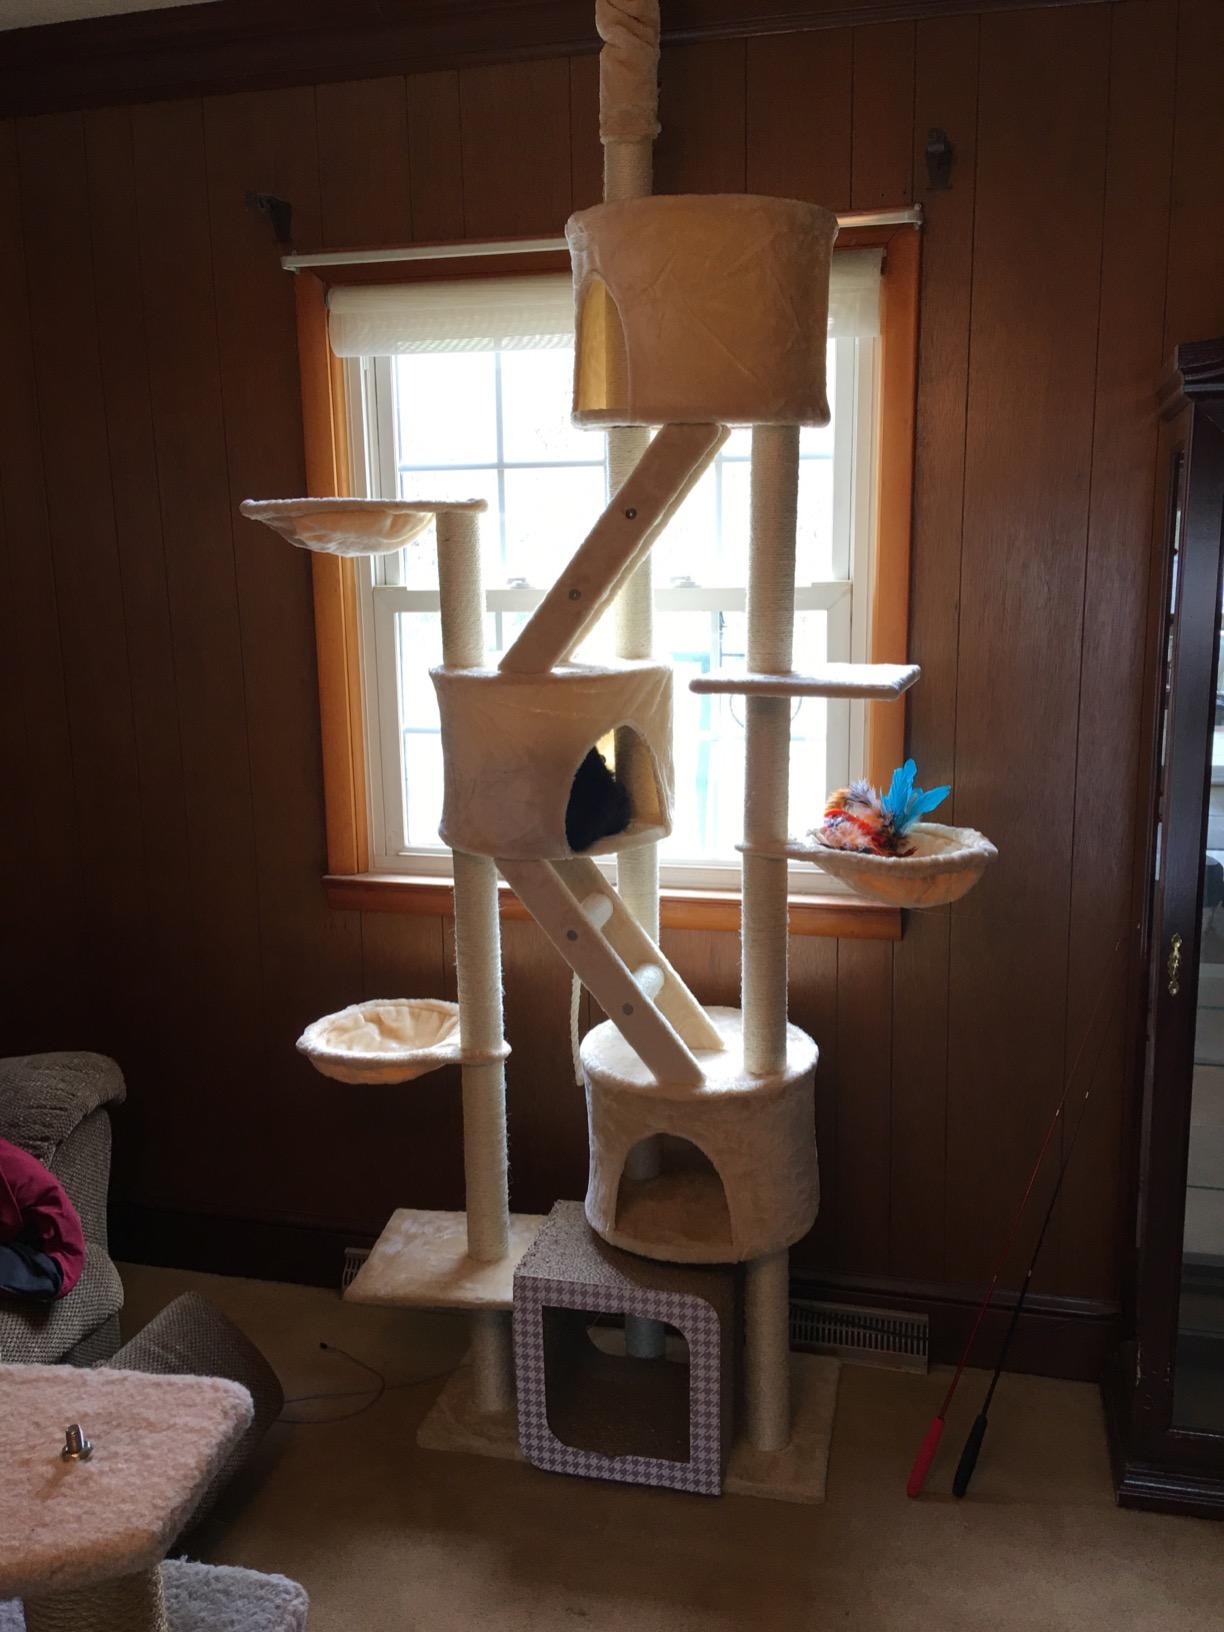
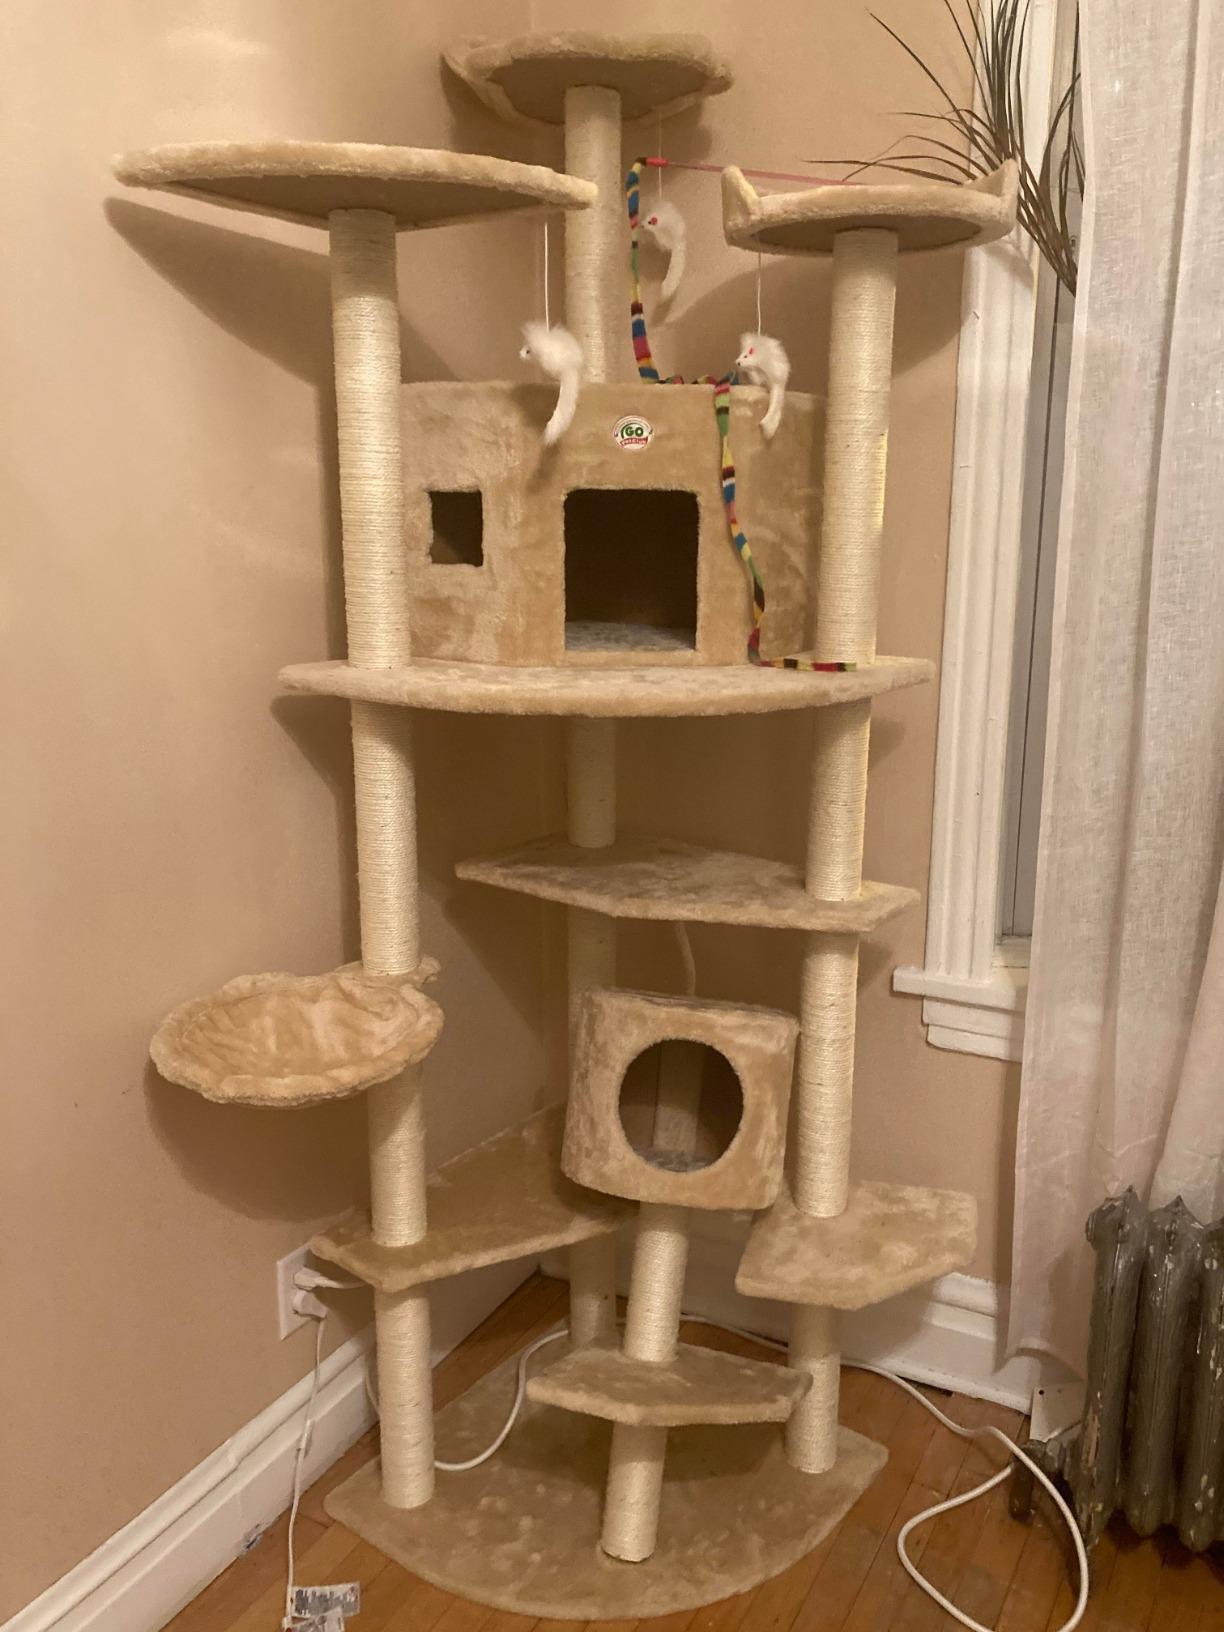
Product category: items_cat tree
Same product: no